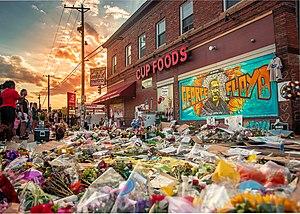
George Floyd, de son nom complet George Perry Floyd Jr., né le 14 octobre 1973 à Fayetteville, dans l'État de Caroline du Nord, aux États-Unis, est un homme afro-américain connu pour sa mort lors d'une arrestation par la police le 25 mai 2020 à Minneapolis, dans l'État du Minnesota, aux États-Unis, lors de laquelle un policier blanc, Derek Chauvin, le maintient en placage ventral avec son genou sur sa nuque. Les images de son arrestation et la nouvelle de sa mort mènent à une vague de protestations aux États-Unis et dans d'autres pays.